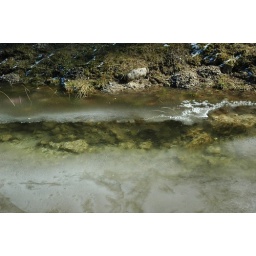
A mountain river near Brasov , Romania..